Chur–Arosa railway line

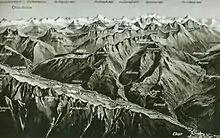
Course of the track (black)

The Chur engineer Robert Wildberger and his colleague Englert applied for a concession for the construction of an electric railway to Arosa in January 1903. Their application competed with numerous other applications filed in the meantime. The most notable counter-proposal came from the Zurich-based firm of "Müller, Zeerleder, Gobat & Thomann", which later built the Gründjitobel Viaduct. It put forward three different options, with the first involving a line running on the left side of the Plessur. The second option, with a total length of , would have run via Passugg, Tschiertschen and Litzirüti to Arosa. The third option would have essentially followed the Schanfiggerstrasse on a route. The latter two options provided for rack railways to overcome the slope, which was expressly not recommended by the chief engineer Moser of Zurich, who had been commissioned by the municipality of Arosa.